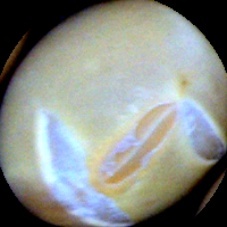
Label: Skin-damaged